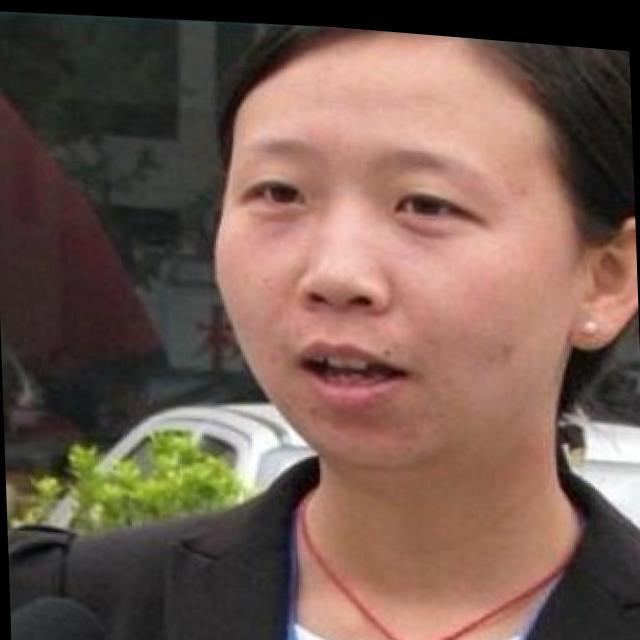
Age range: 21-44